Cassock

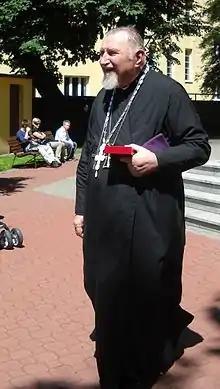
Inner cassock worn by a Polish Orthodox Church cleric

In Eastern Christianity there are two types of cassock: the Inner Cassock and the Outer Cassock or Rason. Monastics always wear a black cassock. There is no rule about colouration for non-monastic clergy, but black is the most common. Blue or grey are also seen frequently, while white is sometimes worn for Pascha. In the Eastern Churches, cassocks are not dress for any lay ministry. Generally, one has to be blessed to wear a cassock usually in the case of exercising a clerical duty.